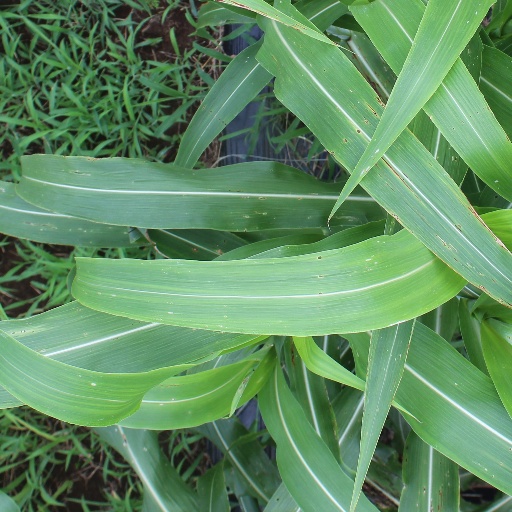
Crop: sorghum